Golf equipment

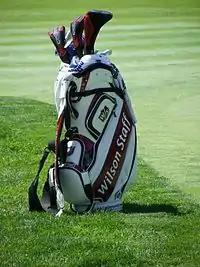
Golf bag by Wilson

A golfer typically transports golf clubs in a golf bag. Modern golf bags are made of nylon, canvas and/or leather, with plastic or metal reinforcement and framing, but historically bags have been made from other materials. Golf bags have several pockets designed for carrying various equipment and supplies required over the course of a round of golf. Virtually all bags are sectioned off with rigid supports at the top opening, both for rigidity and to separate clubs of various types for easier selection. More expensive bags have sleeves or pockets within the main compartment for each individual club, allowing for the desired club to be more easily removed from the bag and then returned without interference from the grips of the other clubs or internal hardware of the bag.